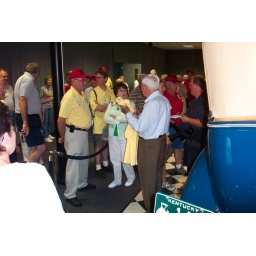
GIAT tourists check out the Ensor collection - I think that might be Mr. Ensor in the blue shirt (foreground)